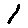
Label: 1